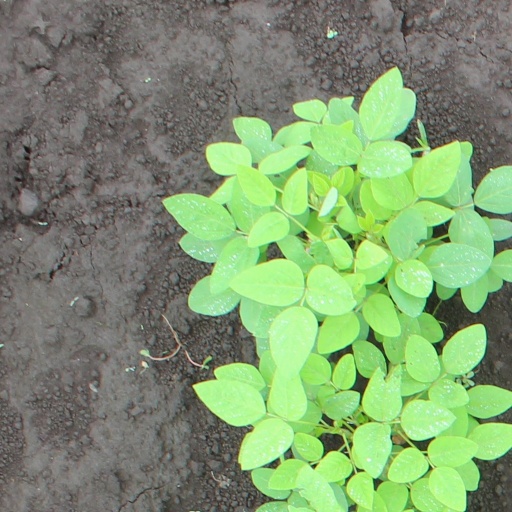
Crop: soybean